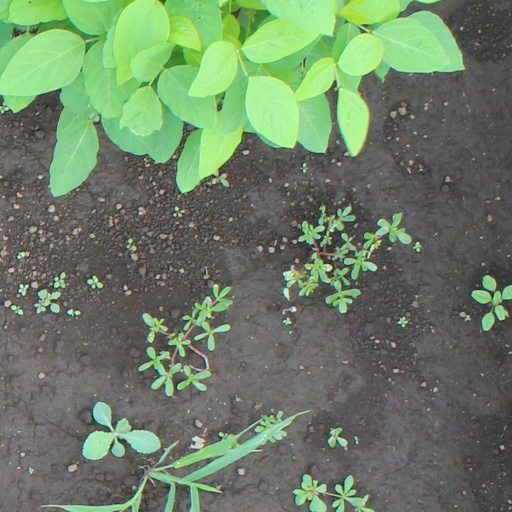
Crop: soybean